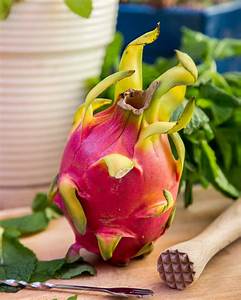
Label: Dragonfruit